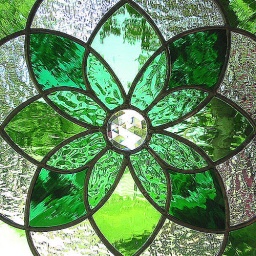
I used three shades of green in this panel--Kelly, light green and emerald. The center is a faceted glass jewel.